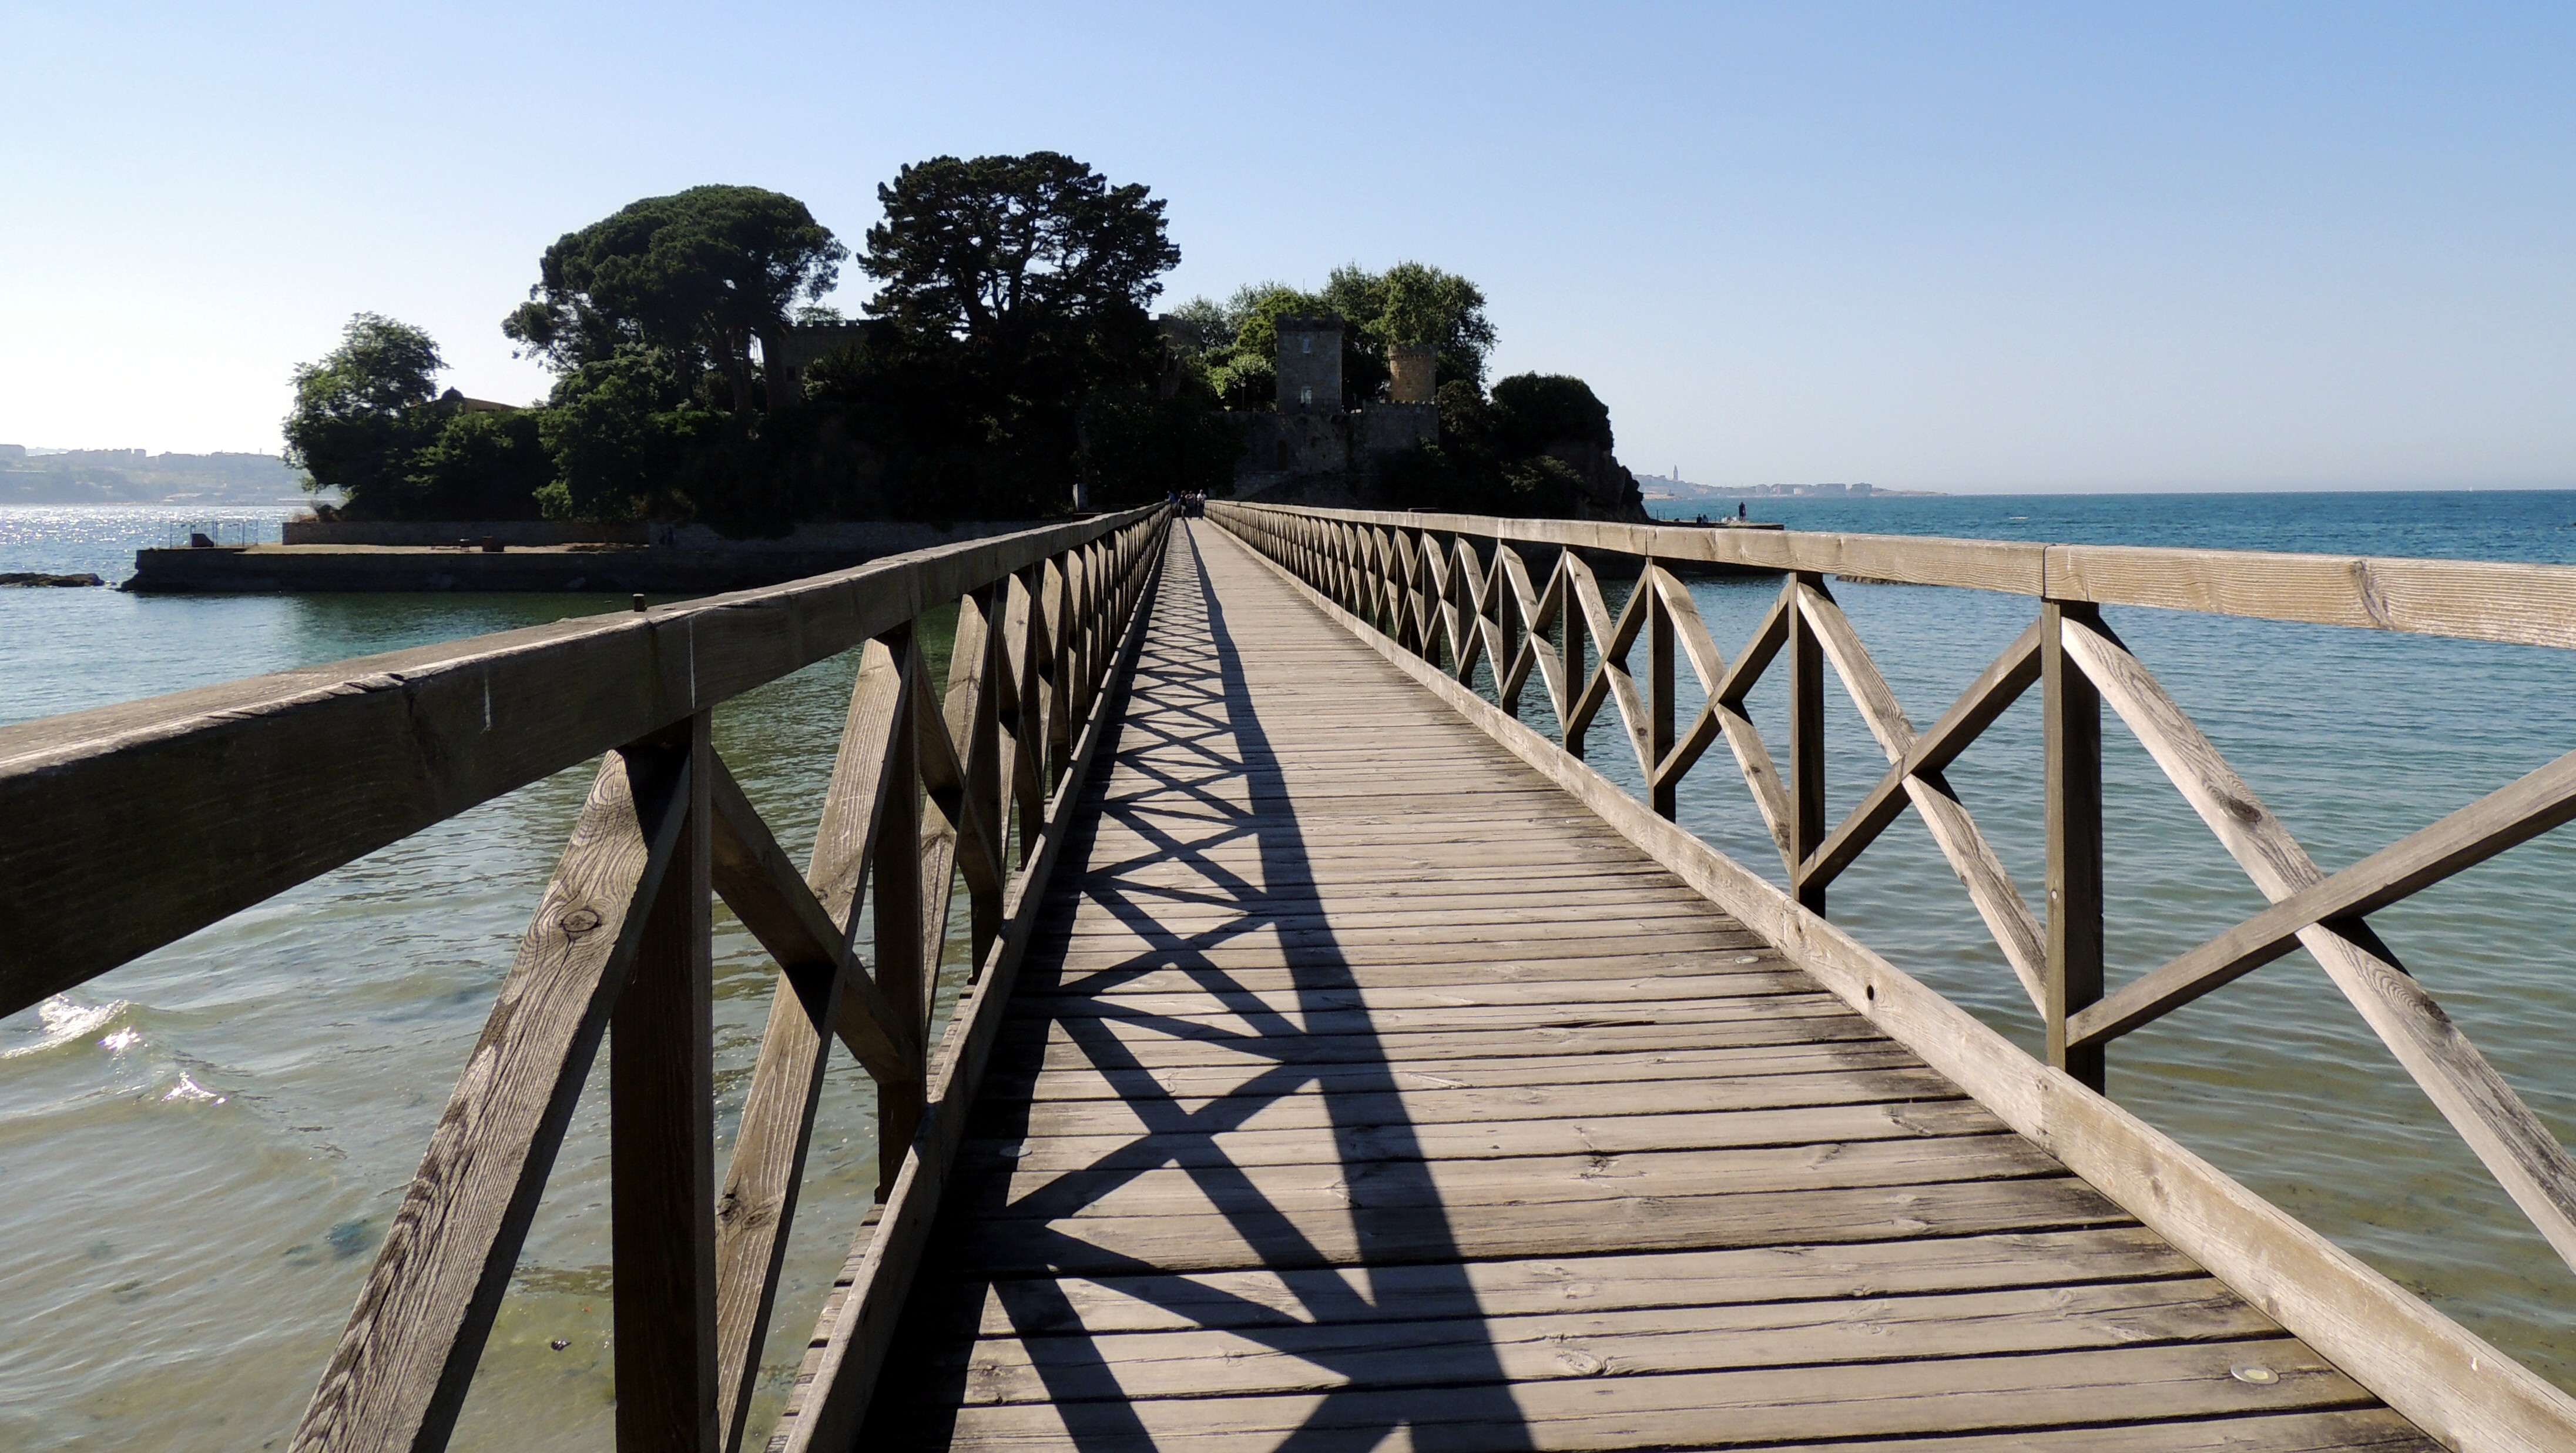
beach, sea, coast, boardwalk, bridge, pier, walkway, vacation, castillo, sombras, castelo, pasarela, nonbuilding structure